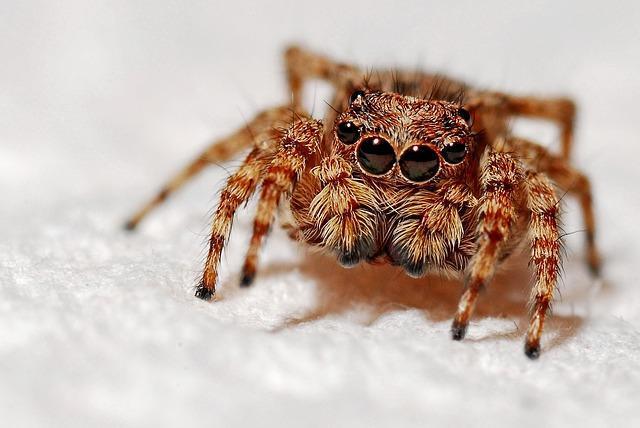
spider